Midtre Gauldal Municipality

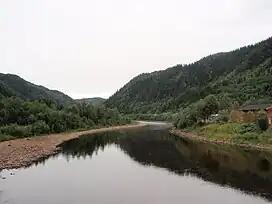
View of the Gaula River at Kotsøy

The municipality is bordered by Orkland Municipality to the west, Rennebu Municipality to the southwest, Melhus Municipality and Selbu Municipality to the north, Holtålen Municipality to the east, and Os Municipality and Tynset Municipality (in Innlandet county) to the southeast.